Charles R. Knight

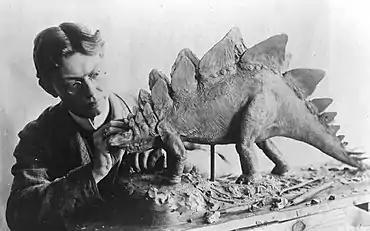
Knight working on "Stegosaurus" in 1899

Knight was born in Brooklyn, New York City on October 21, 1874.